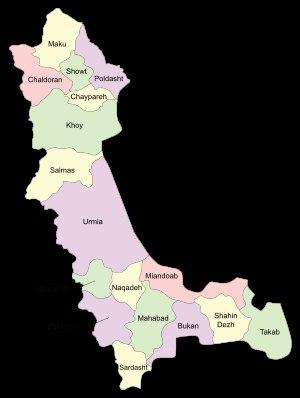
L'Azerbaïdjan-Occidental ou Azerbaïdjan de l'Ouest est une des trente et une provinces de l'Iran et constitue l'une des provinces de l'Azerbaïdjan iranien. Elle couvre une superficie de 39 487 km², ou 43 660 km² en incluant le lac d'Ourmia. La province compte une population de plus de 3 000 000 habitants. Sa capitale est Ourmia.